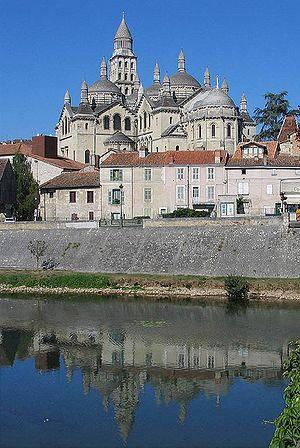
Le diocèse de Périgueux et Sarlat est un diocèse de l'Église catholique en France.
Le sentier de grande randonnée 36 relie la Manche à la mer Méditerranée, sur plus de mille kilomètres de Ouistreham à Bourg-Madame.
Un certain nombre d'œuvres cinématographiques et télévisuelles ont été tournées dans le département de la Dordogne.